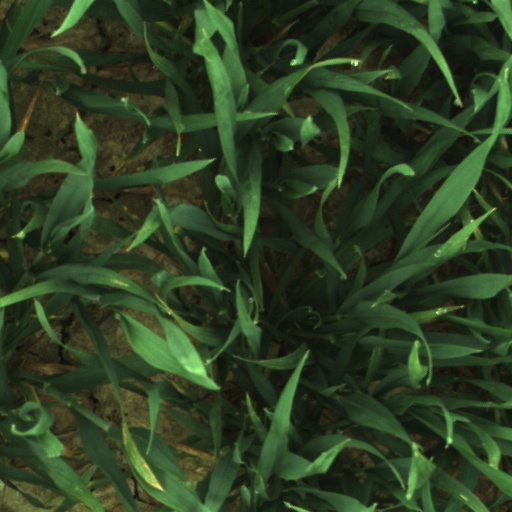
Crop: wheat